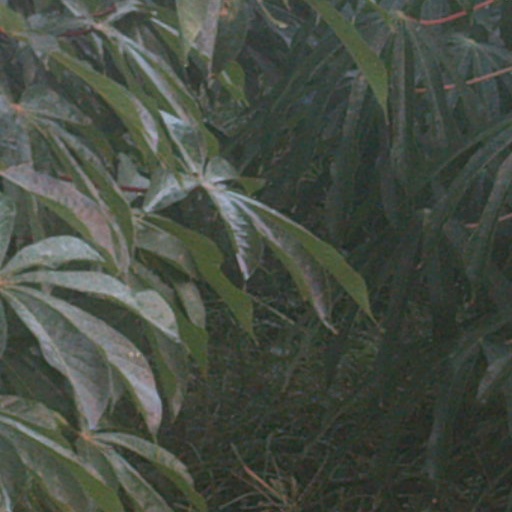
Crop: cassava